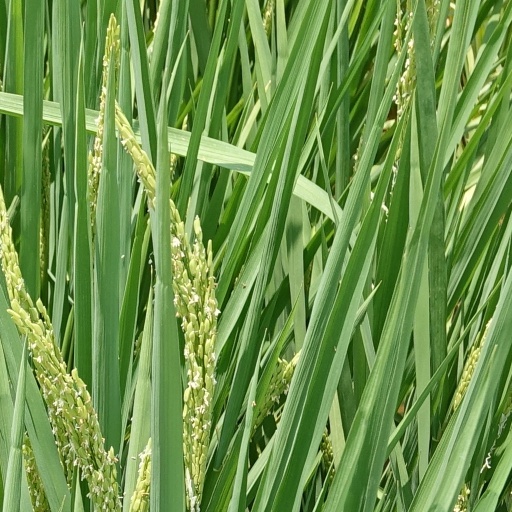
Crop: rice